Heritage objects (South Africa)

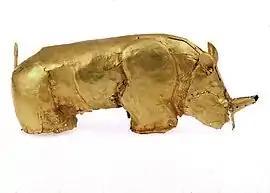
Golden Rhinoceros of Mapungubwe. SAHRA objects: <a href="https%3A//sahris.sahra.org.za/objects/mapg2015001">MAP/G/2015/001

With the coming into effect of the National Heritage Resources Act on 1 April 2000, all moveable objects previously declared as national monuments became heritage objects.